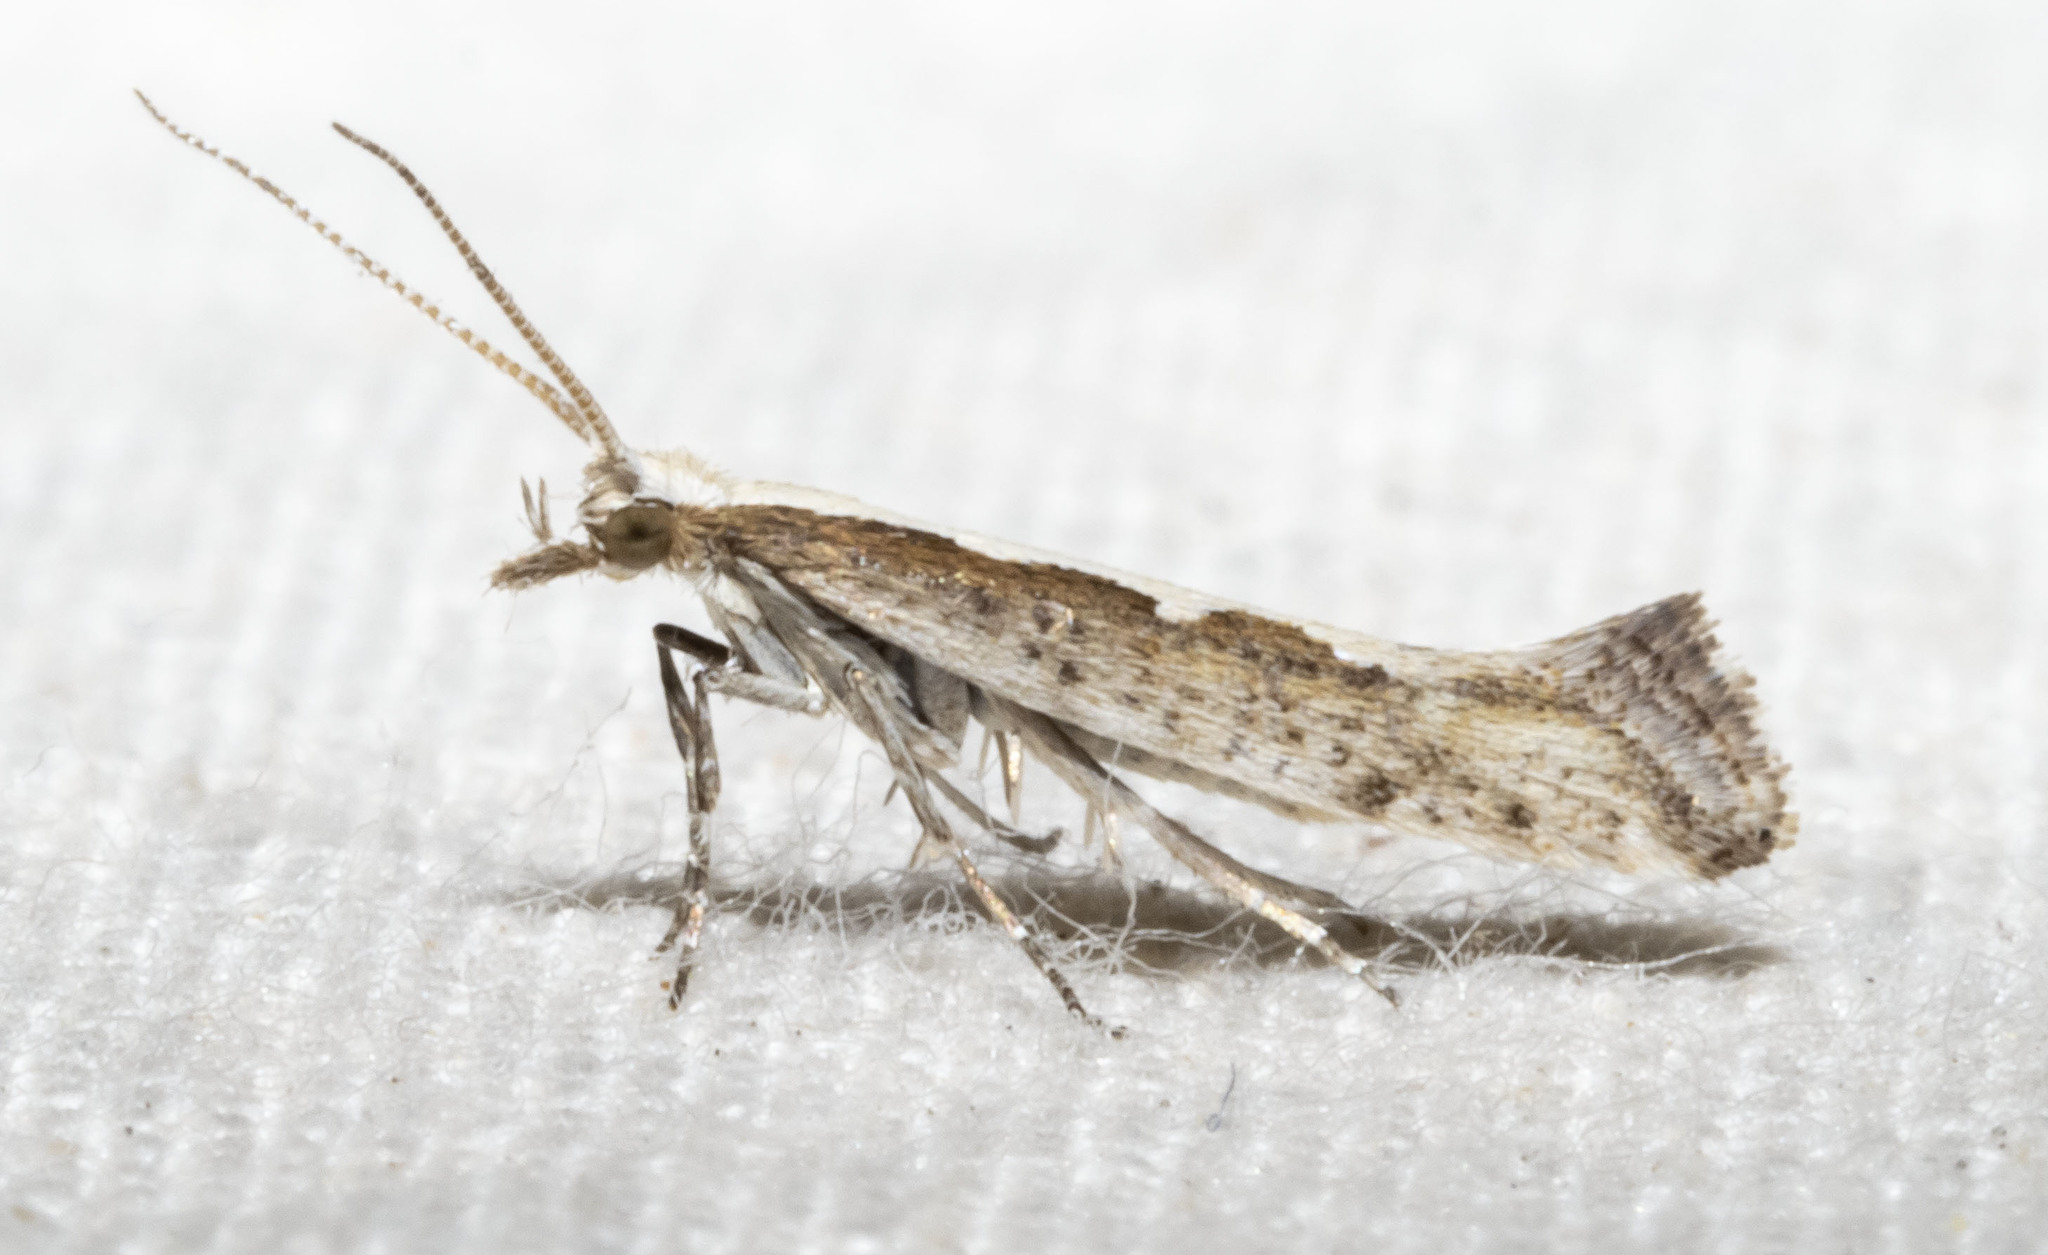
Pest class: diamondback_moth